Steam car

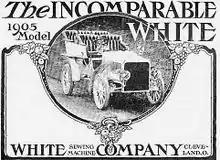
Advertisement for the White Sewing Machine Company's 1905 model

In 1900, the American Bicycle Co. of Toledo, Ohio, created a 6.25 hp Toledo steam carriage (a description from the "Horseless age", December 1900). The American Bicycle Co was one of the enterprises within Col. Albert Pope's large conglomerate of bicycle and motor vehicles manufacturers. The Toledo Steam carriage was a very well-made, high-quality machine where every component, bar the tires, bell, instruments and lights were made within the dedicated 245,000 sq ft factory in Toledo, Ohio. The Toledo is considered to be one of the best steam cars produced at the time. The engine was particularly robust and the 2, 3" diameter x 4" stroke pistons employed piston style valves instead of 'D' valves thus insuring better balance and reduced leakage of steam. In September 1901 two Toledo steamers, one model B (a model A machine but with the foul-weather gear designating it as a model B) and one class E (public delivery vehicle), were entered by the American Bicycle Co. into the "New York to Buffalo Endurance Contest" of mid-September 1901. There were 36 cars in class B and three in class E, the class B Toledo won the Grosse Point race. On 4 January 1902, a specially built Toledo steam carriage was the first automobile to forge a trail from Flagstaff, Arizona to the South Rim of The Grand Canyon, a distance of 67 miles. As a publicity exercise the trip was to assess the potential of starting a steam bus service but the anticipated afternoon journey took three days due to problems with supplies of the wrong fuel. Though the Toledo towed a trailer filled with additional fuel and water supplies, the four participants omitted to take any food, one, the journalist Winfield Hoggaboon, wrote up an amusing article in the "Los Angeles Herald" two weeks later. In December 1901, the company changed from the American Bicycle Company to the newly formed International Motor Car Company to concentrate on steam- and gasoline-driven models, with electric vehicles being made by the separate Waverly Electric Co. Both steam and gasoline models were manufactured, but, as the public favored the gasoline models and steam carriage sales were slow, steam carriage production ceased in July 1902 and gasoline-driven models were then made under the name Pope-Toledo. Total production of the steamers was between 285 and 325 units, as confirmed by a letter from the International Motor Car Co bookkeeper to the firms' accountant in June 1902.